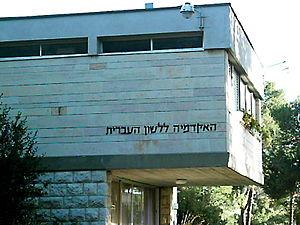
L'Académie de la langue hébraïque est une institution de l'État d'Israël, siégeant à Jérusalem, et œuvrant pour la recherche, la conservation et le développement de l'hébreu. C'est elle qui a le pouvoir de définir la norme de l'hébreu moderne.
L'université hébraïque de Jérusalem couramment abrégée HUJI — dont la majorité des campus se trouvent à Jérusalem — est l'un des principaux établissements universitaires en Israël.